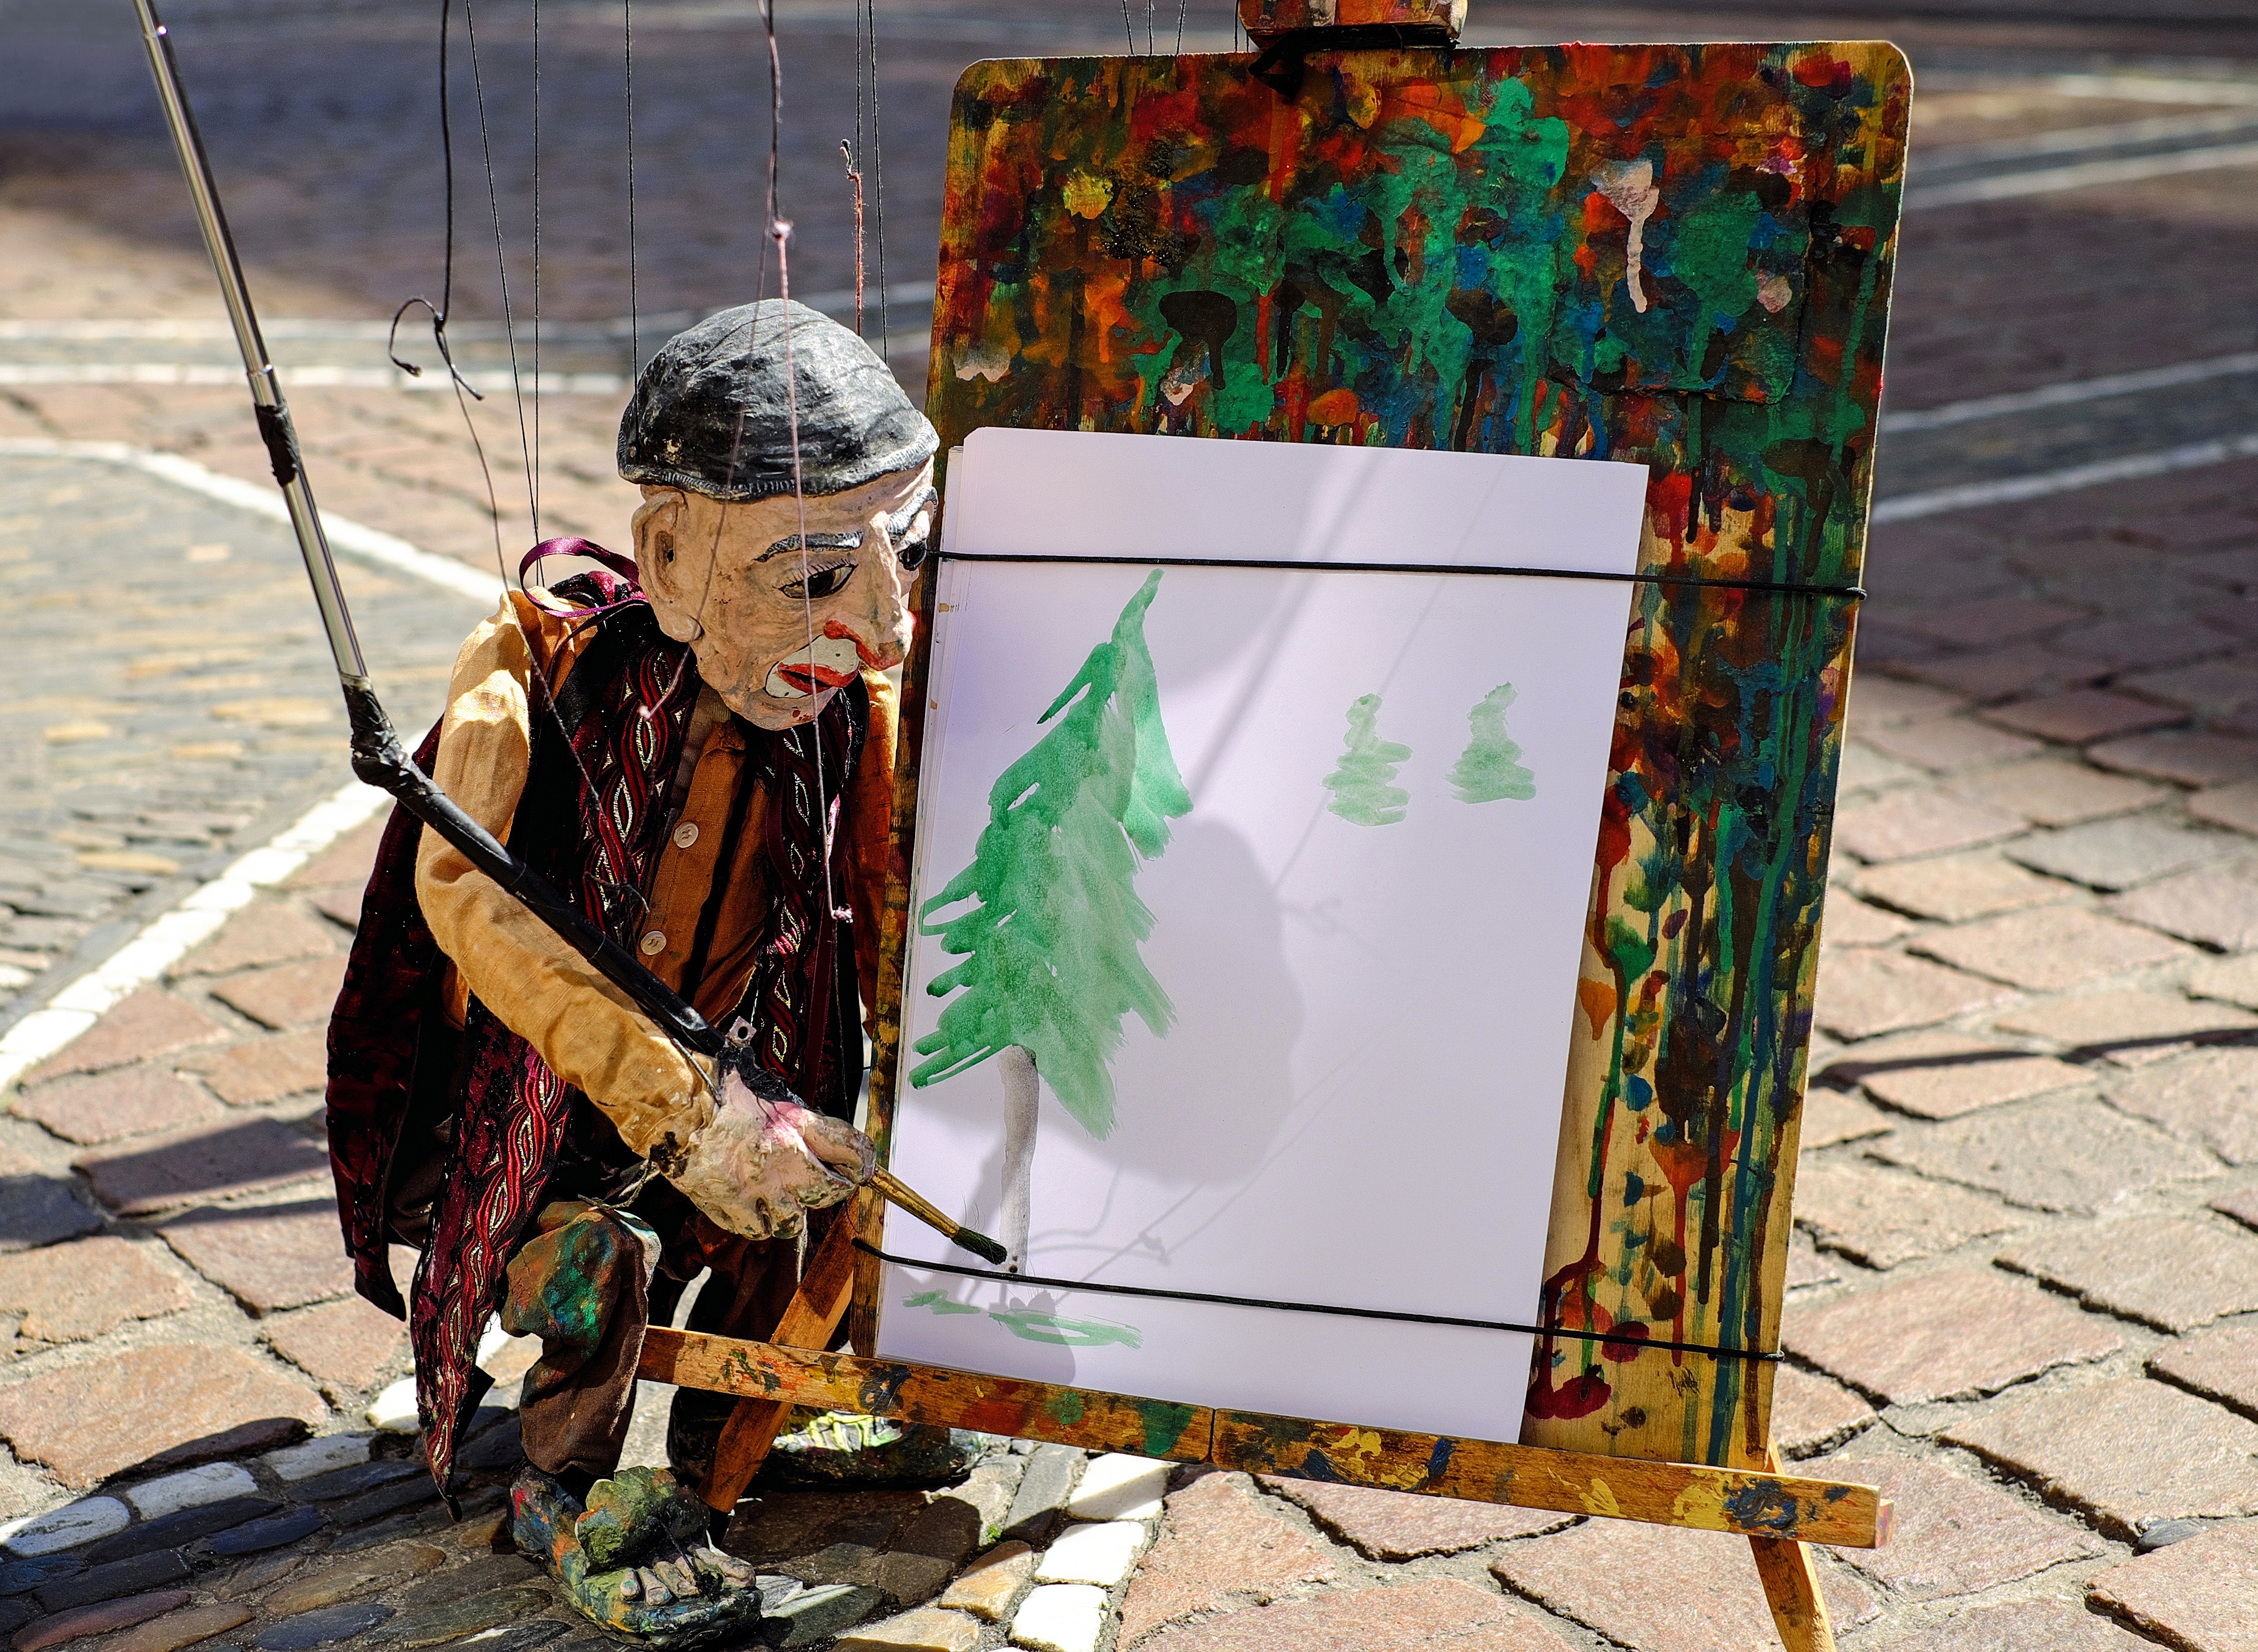
tree, water, road, recreation, paint, puppet, art, figure, artists, puppeteer